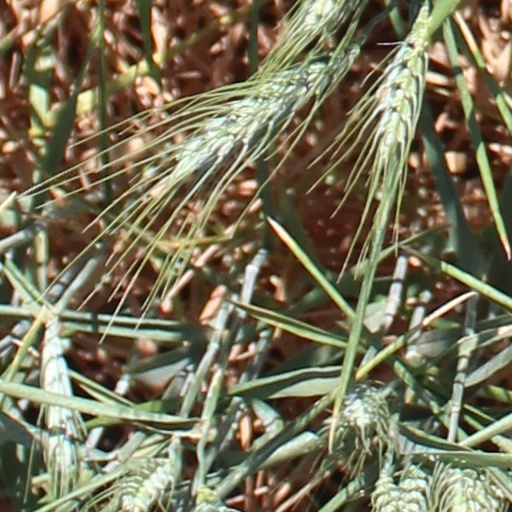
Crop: wheat